Domino (character)

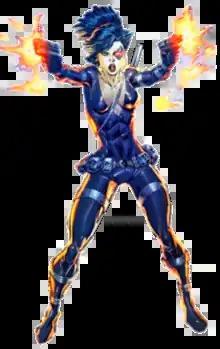
Domino as seen on the variant cover of "Domino" #1 (April 2018)Art by Rob Liefeld

Domino (Neena Thurman) is a character appearing in American comic books published by Marvel Comics. The character is best known as a member of the mutant team X-Force. Created by writer Fabian Nicieza and artist/co-writer Rob Liefeld, Domino made her first full cover story appearance in "X-Force" #8 (March 1992) as an original member of the Wild Pack team led by the mutant Cable.